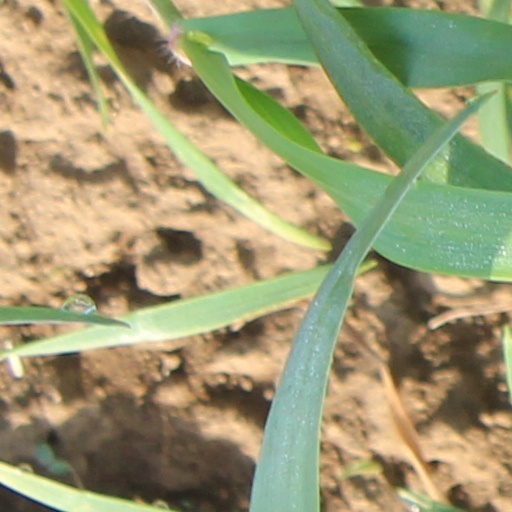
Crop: wheat